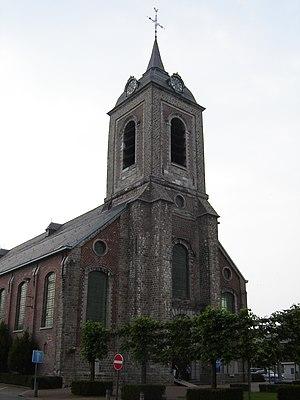
Cette page regroupe l'ensemble des monuments classés de la ville de Ledegem.